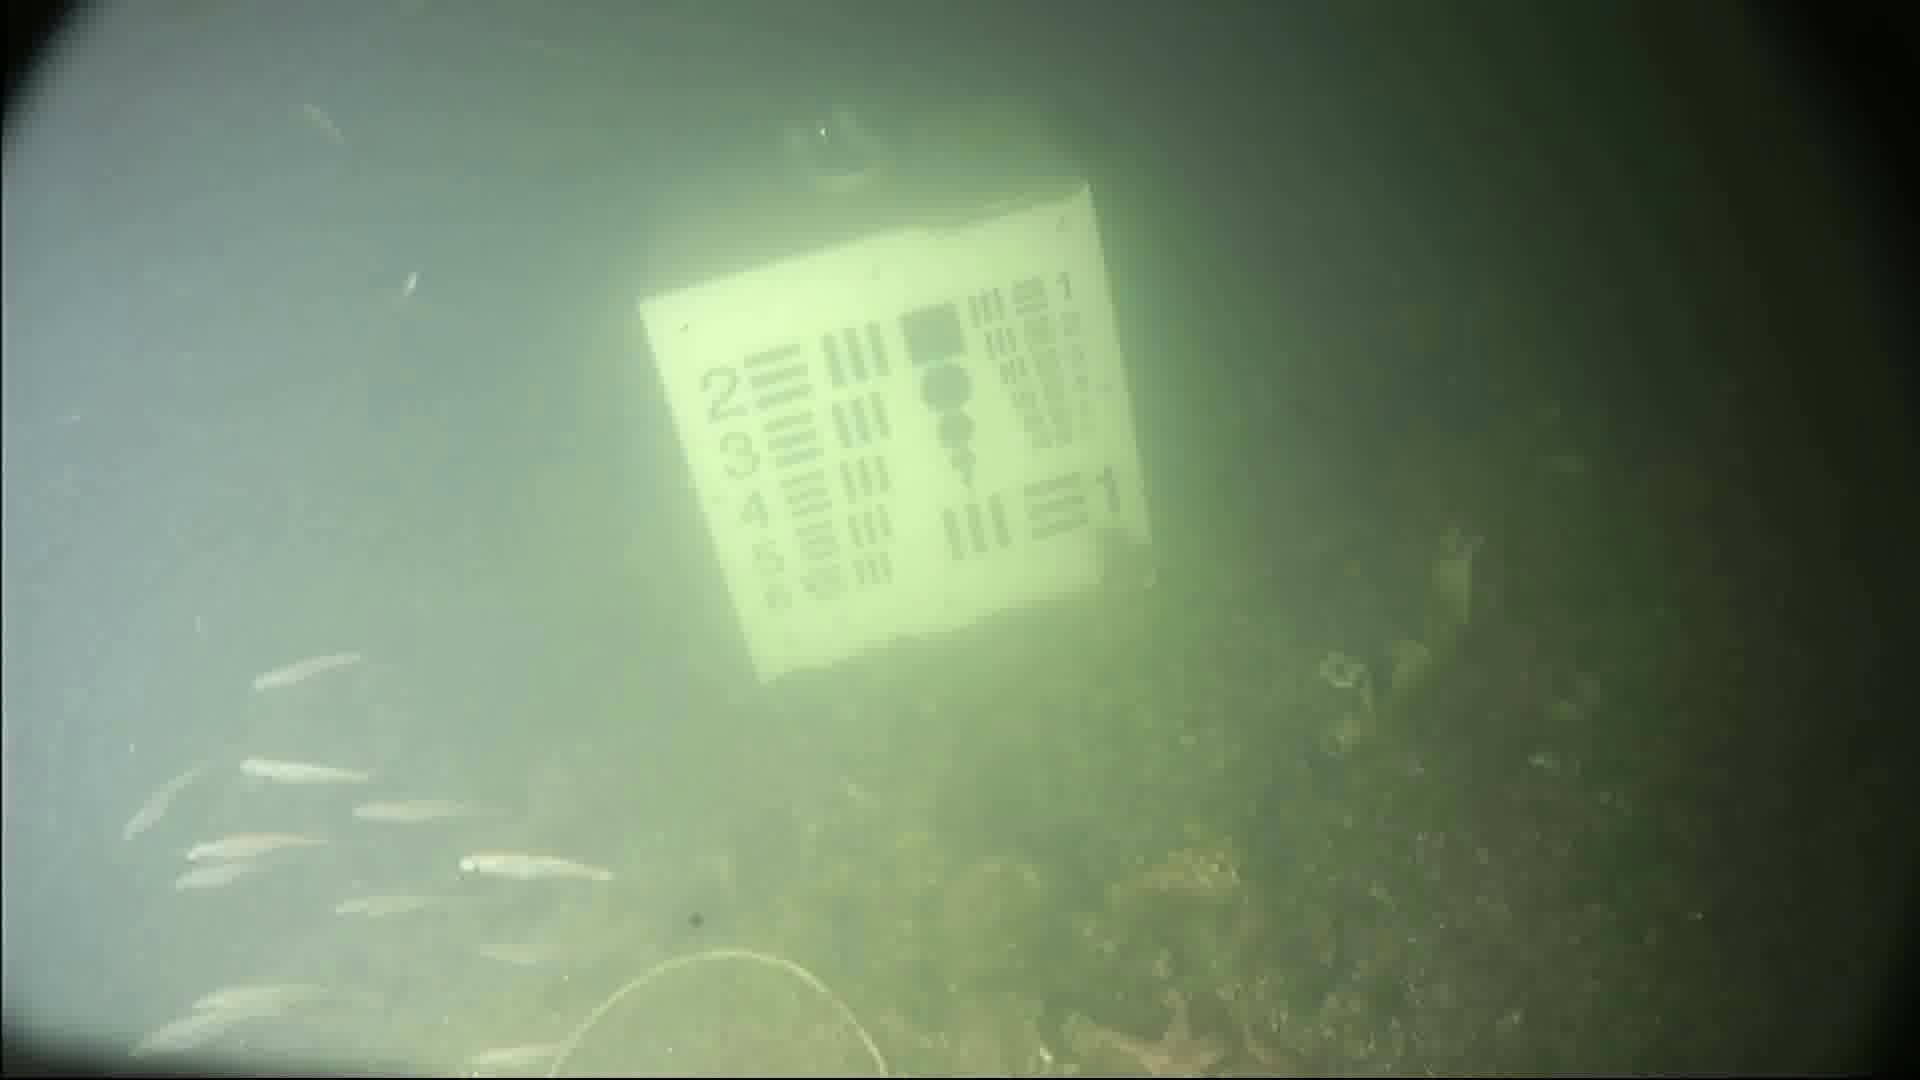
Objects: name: small_fish
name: starfish